Kamut, Hungary

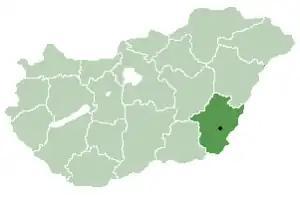
Location of Békés County in Hungary

Kamut is a village in Békés County, in the Southern Great Plain region of south-east Hungary.